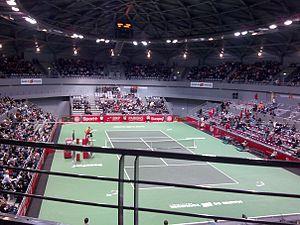
Palais des sports de Toulouse pendant les Masters France
Compans-Caffarelli est un quartier de la ville de Toulouse dans le sud de la France. Il a été construit dans le centre de Toulouse entre le boulevard Lascrosses et le boulevard de la Marquette le long du canal du Midi sur l'emprise des anciennes casernes militaires du même nom. La construction a démarré dans les années 1980, pour se prolonger jusqu'à aujourd'hui en débordant de l'autre côté des boulevards au sud et au nord du quartier.
Le Masters France est un tournoi de tennis masculin qui s'est tenu au Palais des sports André-Brouat de Toulouse à la mi-décembre en 2008 et 2009.
Le palais des sports André-Brouat est une salle multi-sports rouverte en 2006 à Toulouse.